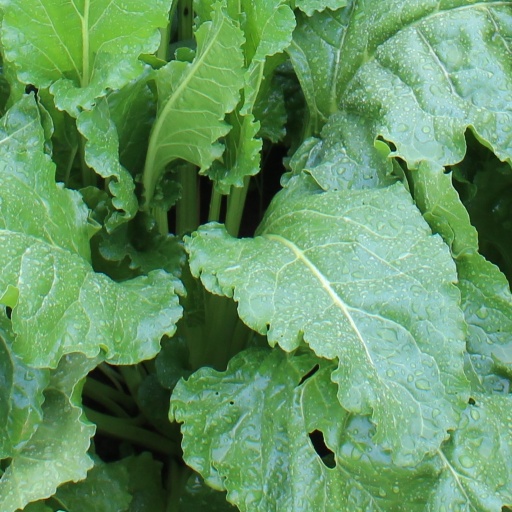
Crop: sugar beet